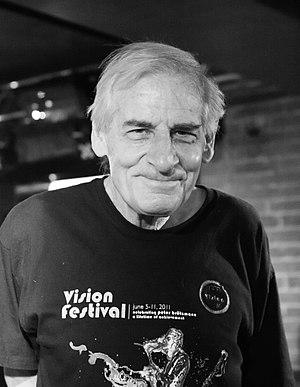
« Narada » Burton Greene, né le 14 juin 1937 à Chicago, est un pianiste de jazz américain. Son œuvre s'étend dans des registres très variés, du free jazz à la world music, avec un penchant toujours affirmé pour l'avant-garde et la musique expérimentale.